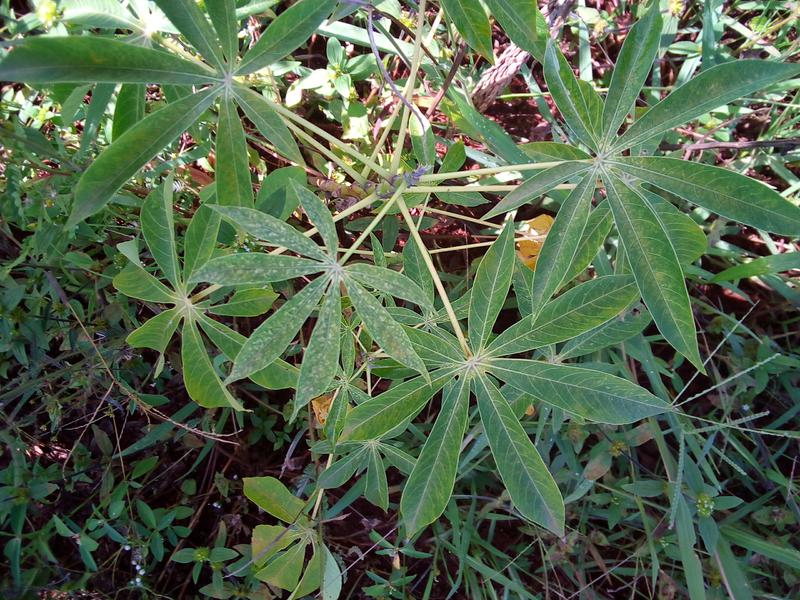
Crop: cassava
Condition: green_mottle